Euren, Wisconsin

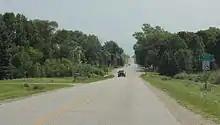
The sign for Euren

Euren Is an old German settlement located In northern Kewaunee County within the boundaries of the Town of Lincoin along County Trunk S between Algoma and Dyckesville. Pronounced Oy-ren, It was settled and named by early German setlers called Bottkols who named their new home after a small village in Germany.